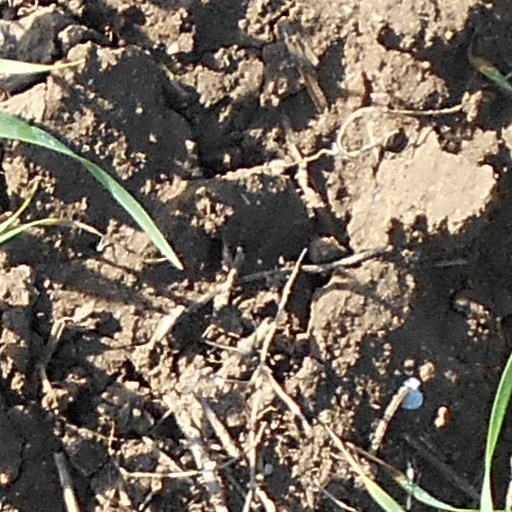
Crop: wheat